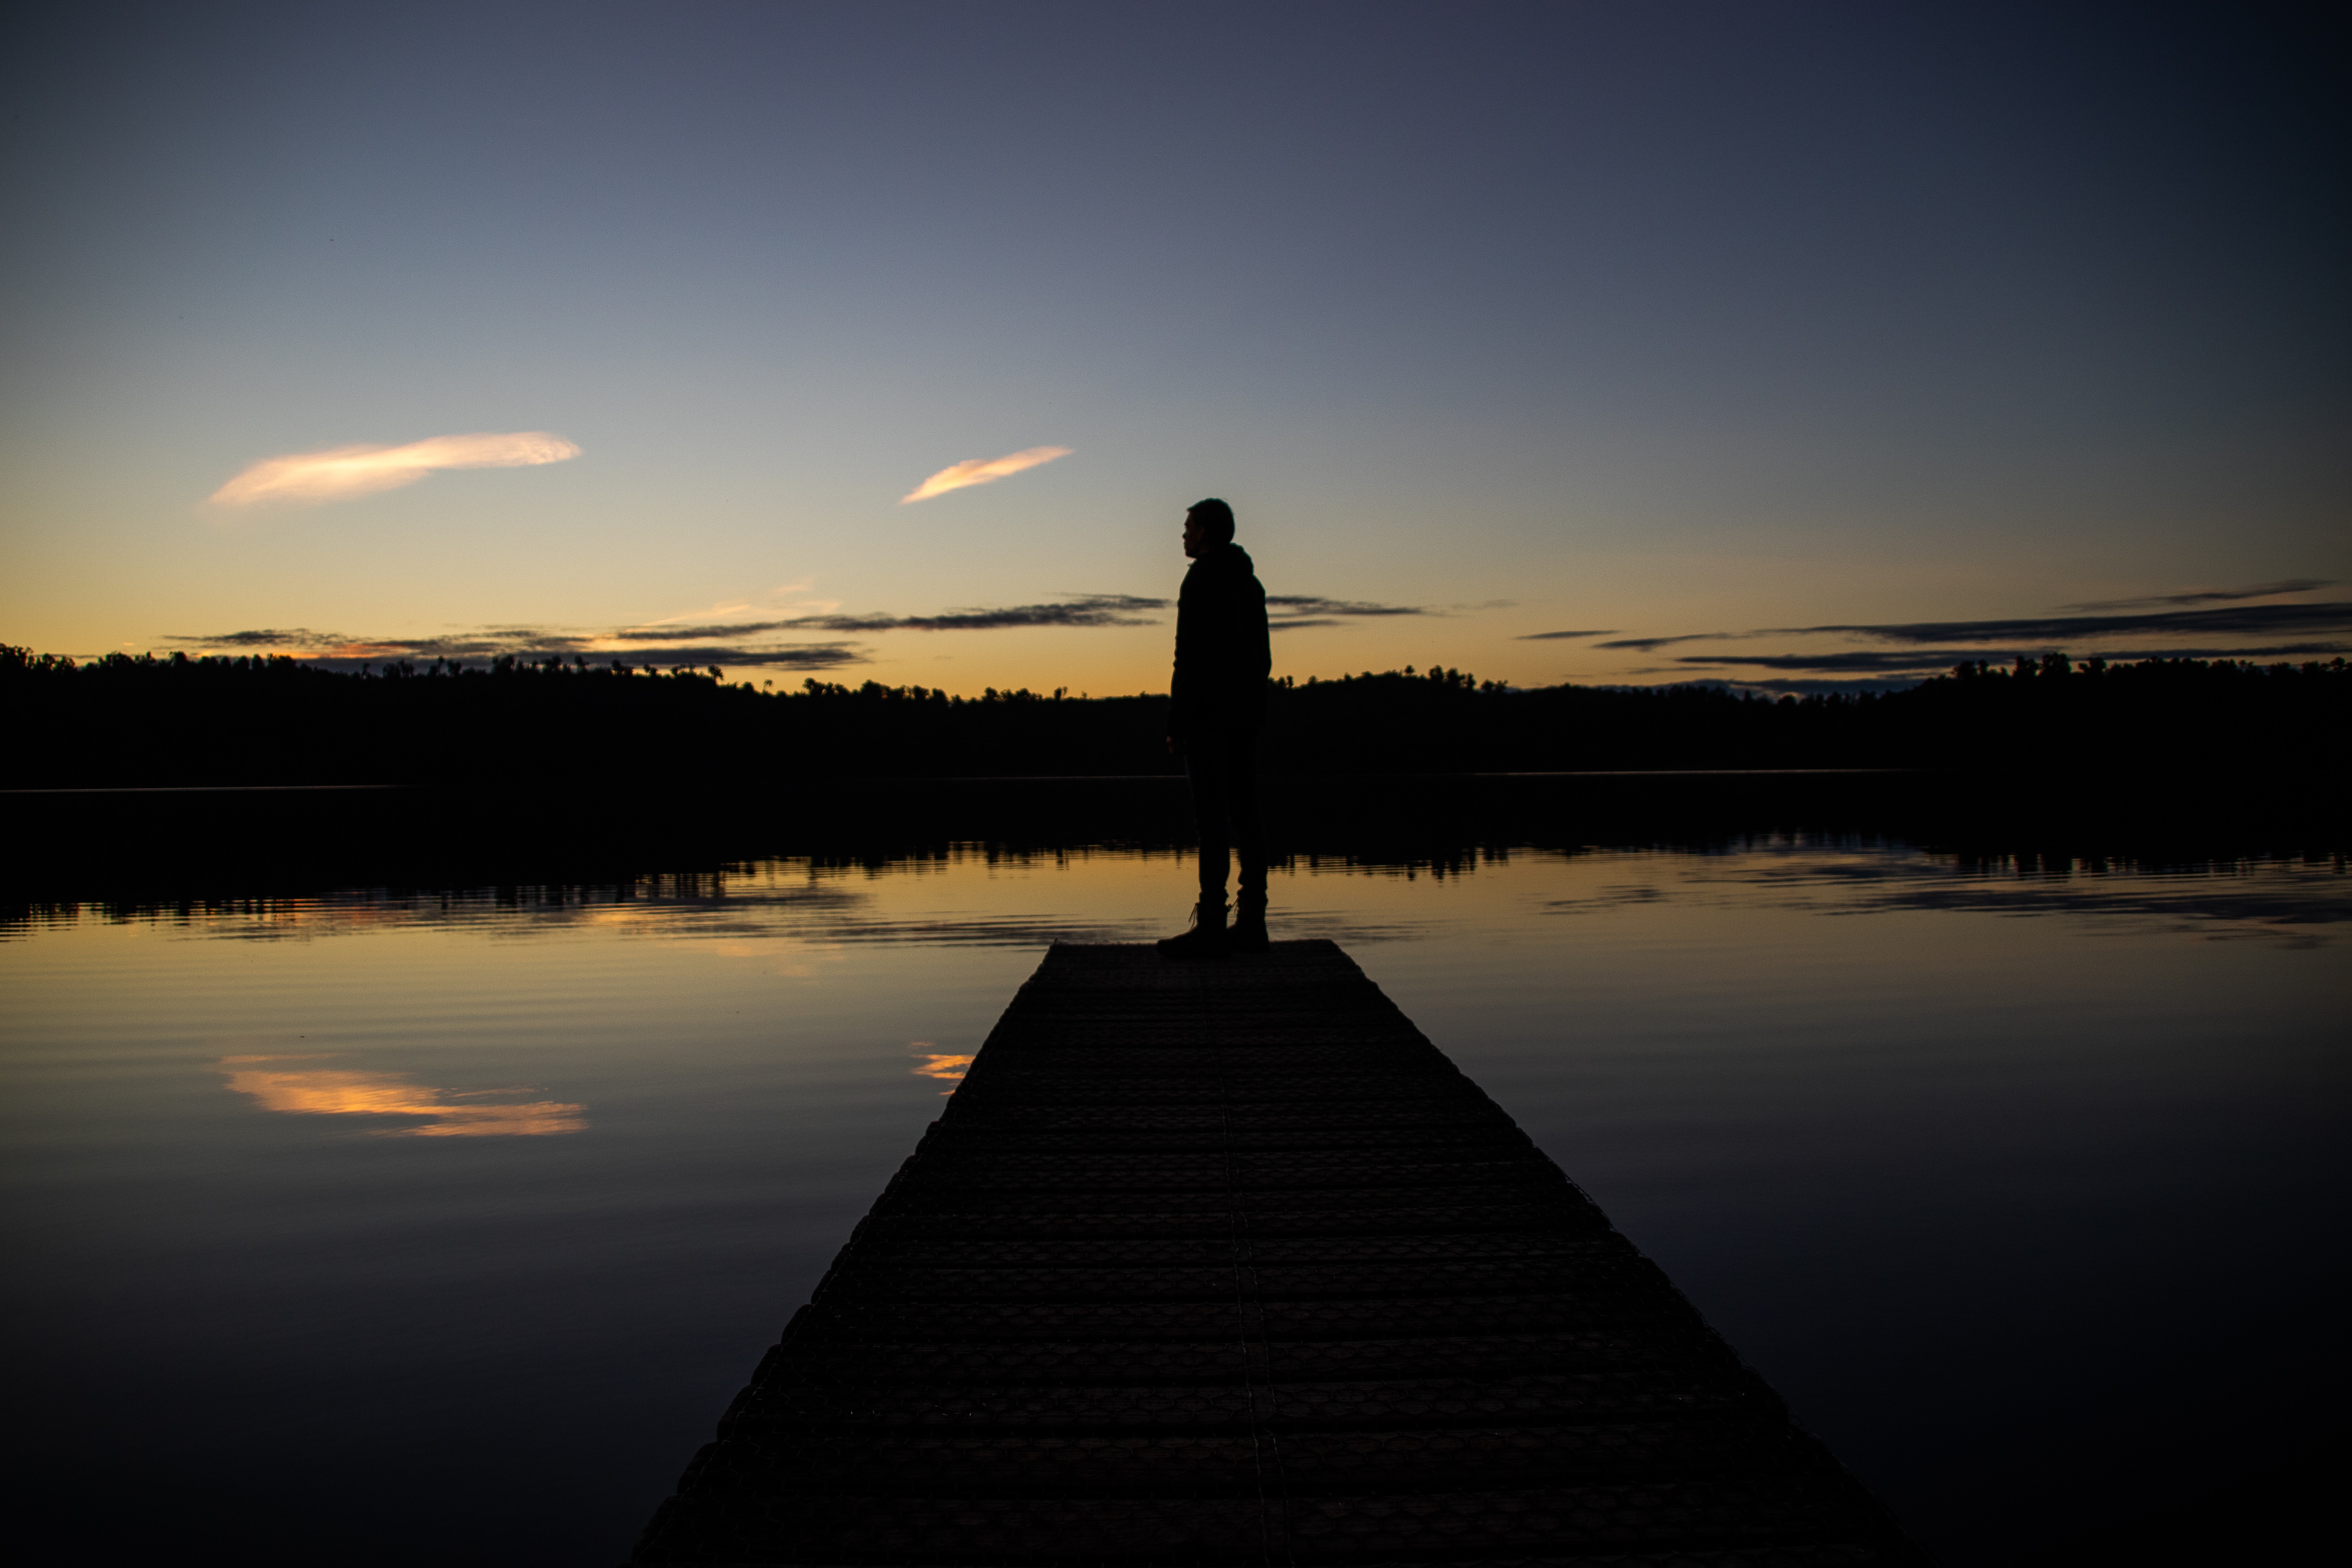
sky, water, reflection, horizon, sunset, lake, calm, dusk, evening, morning, pier, loch, cloud, sunrise, dawn, afterglow, sea, dock, landscape, photography, symmetry, sunlight, river, lake district, reservoir, sound, night, ocean